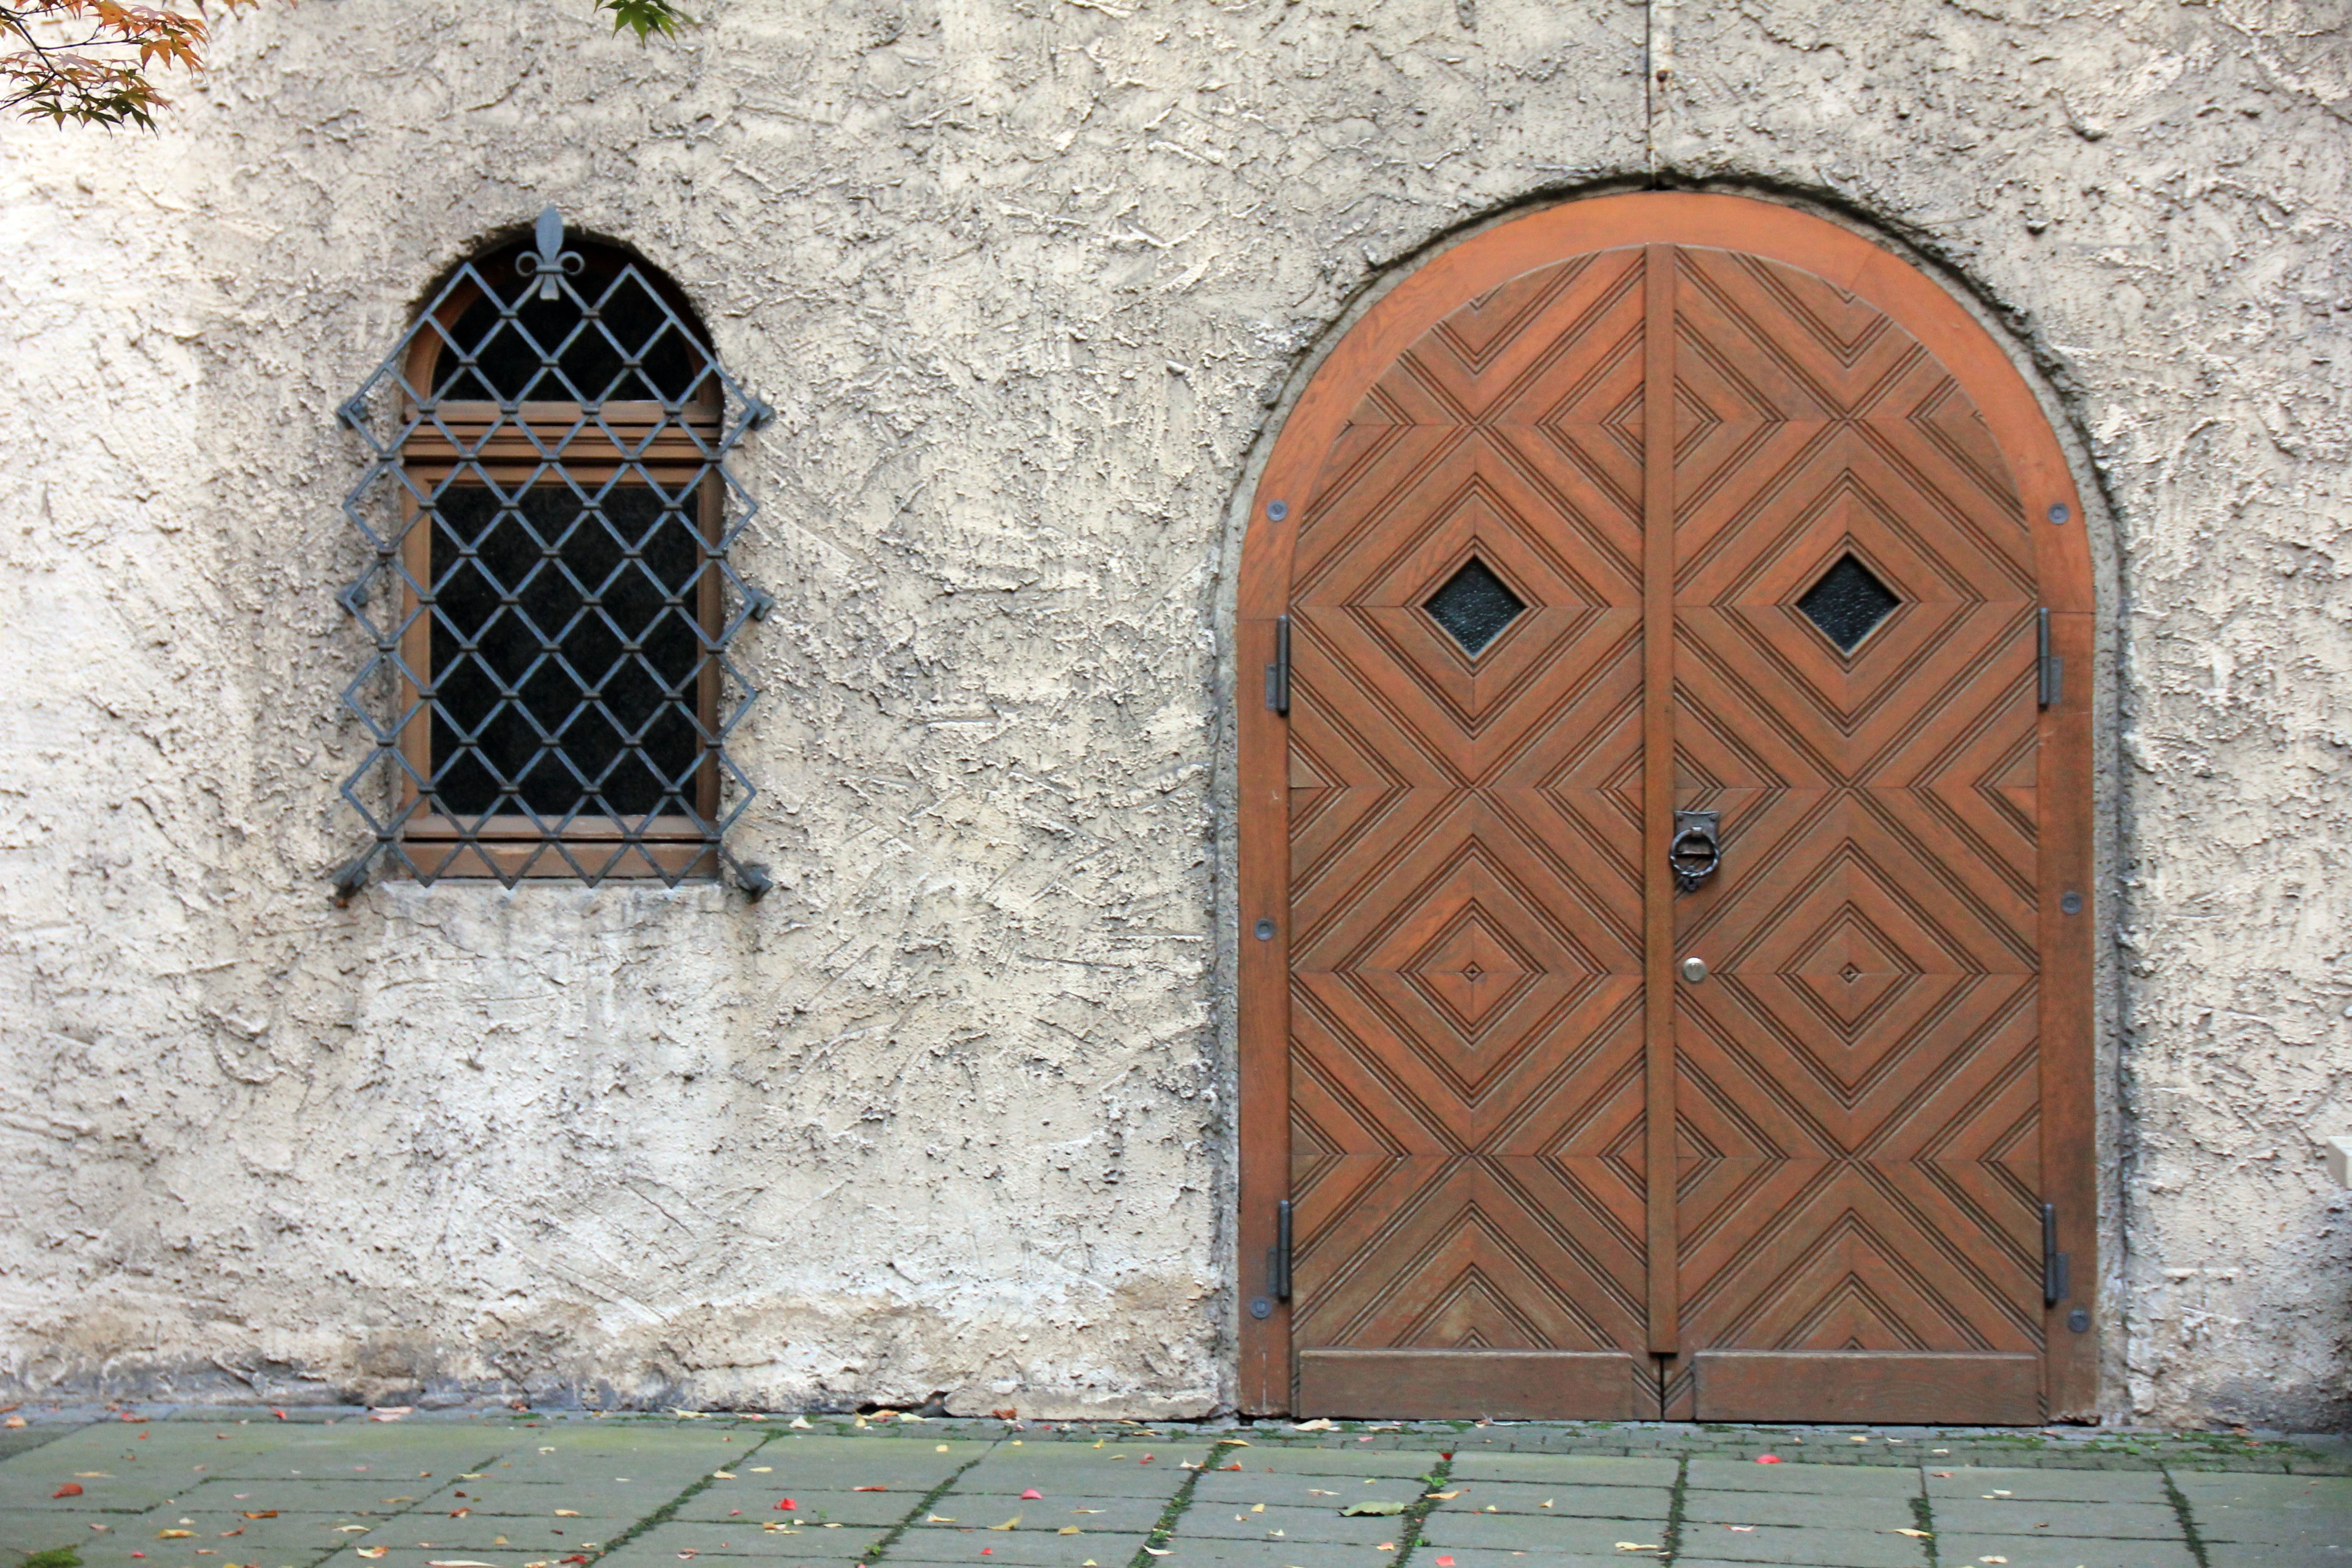
window, building, home, wall, arch, facade, brick, door, goal, art, grid, brickwork